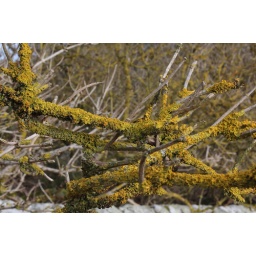
The yellow lichen species, Xanthoria polycarpa covering the bark of a large group of small trees near Dairsie.